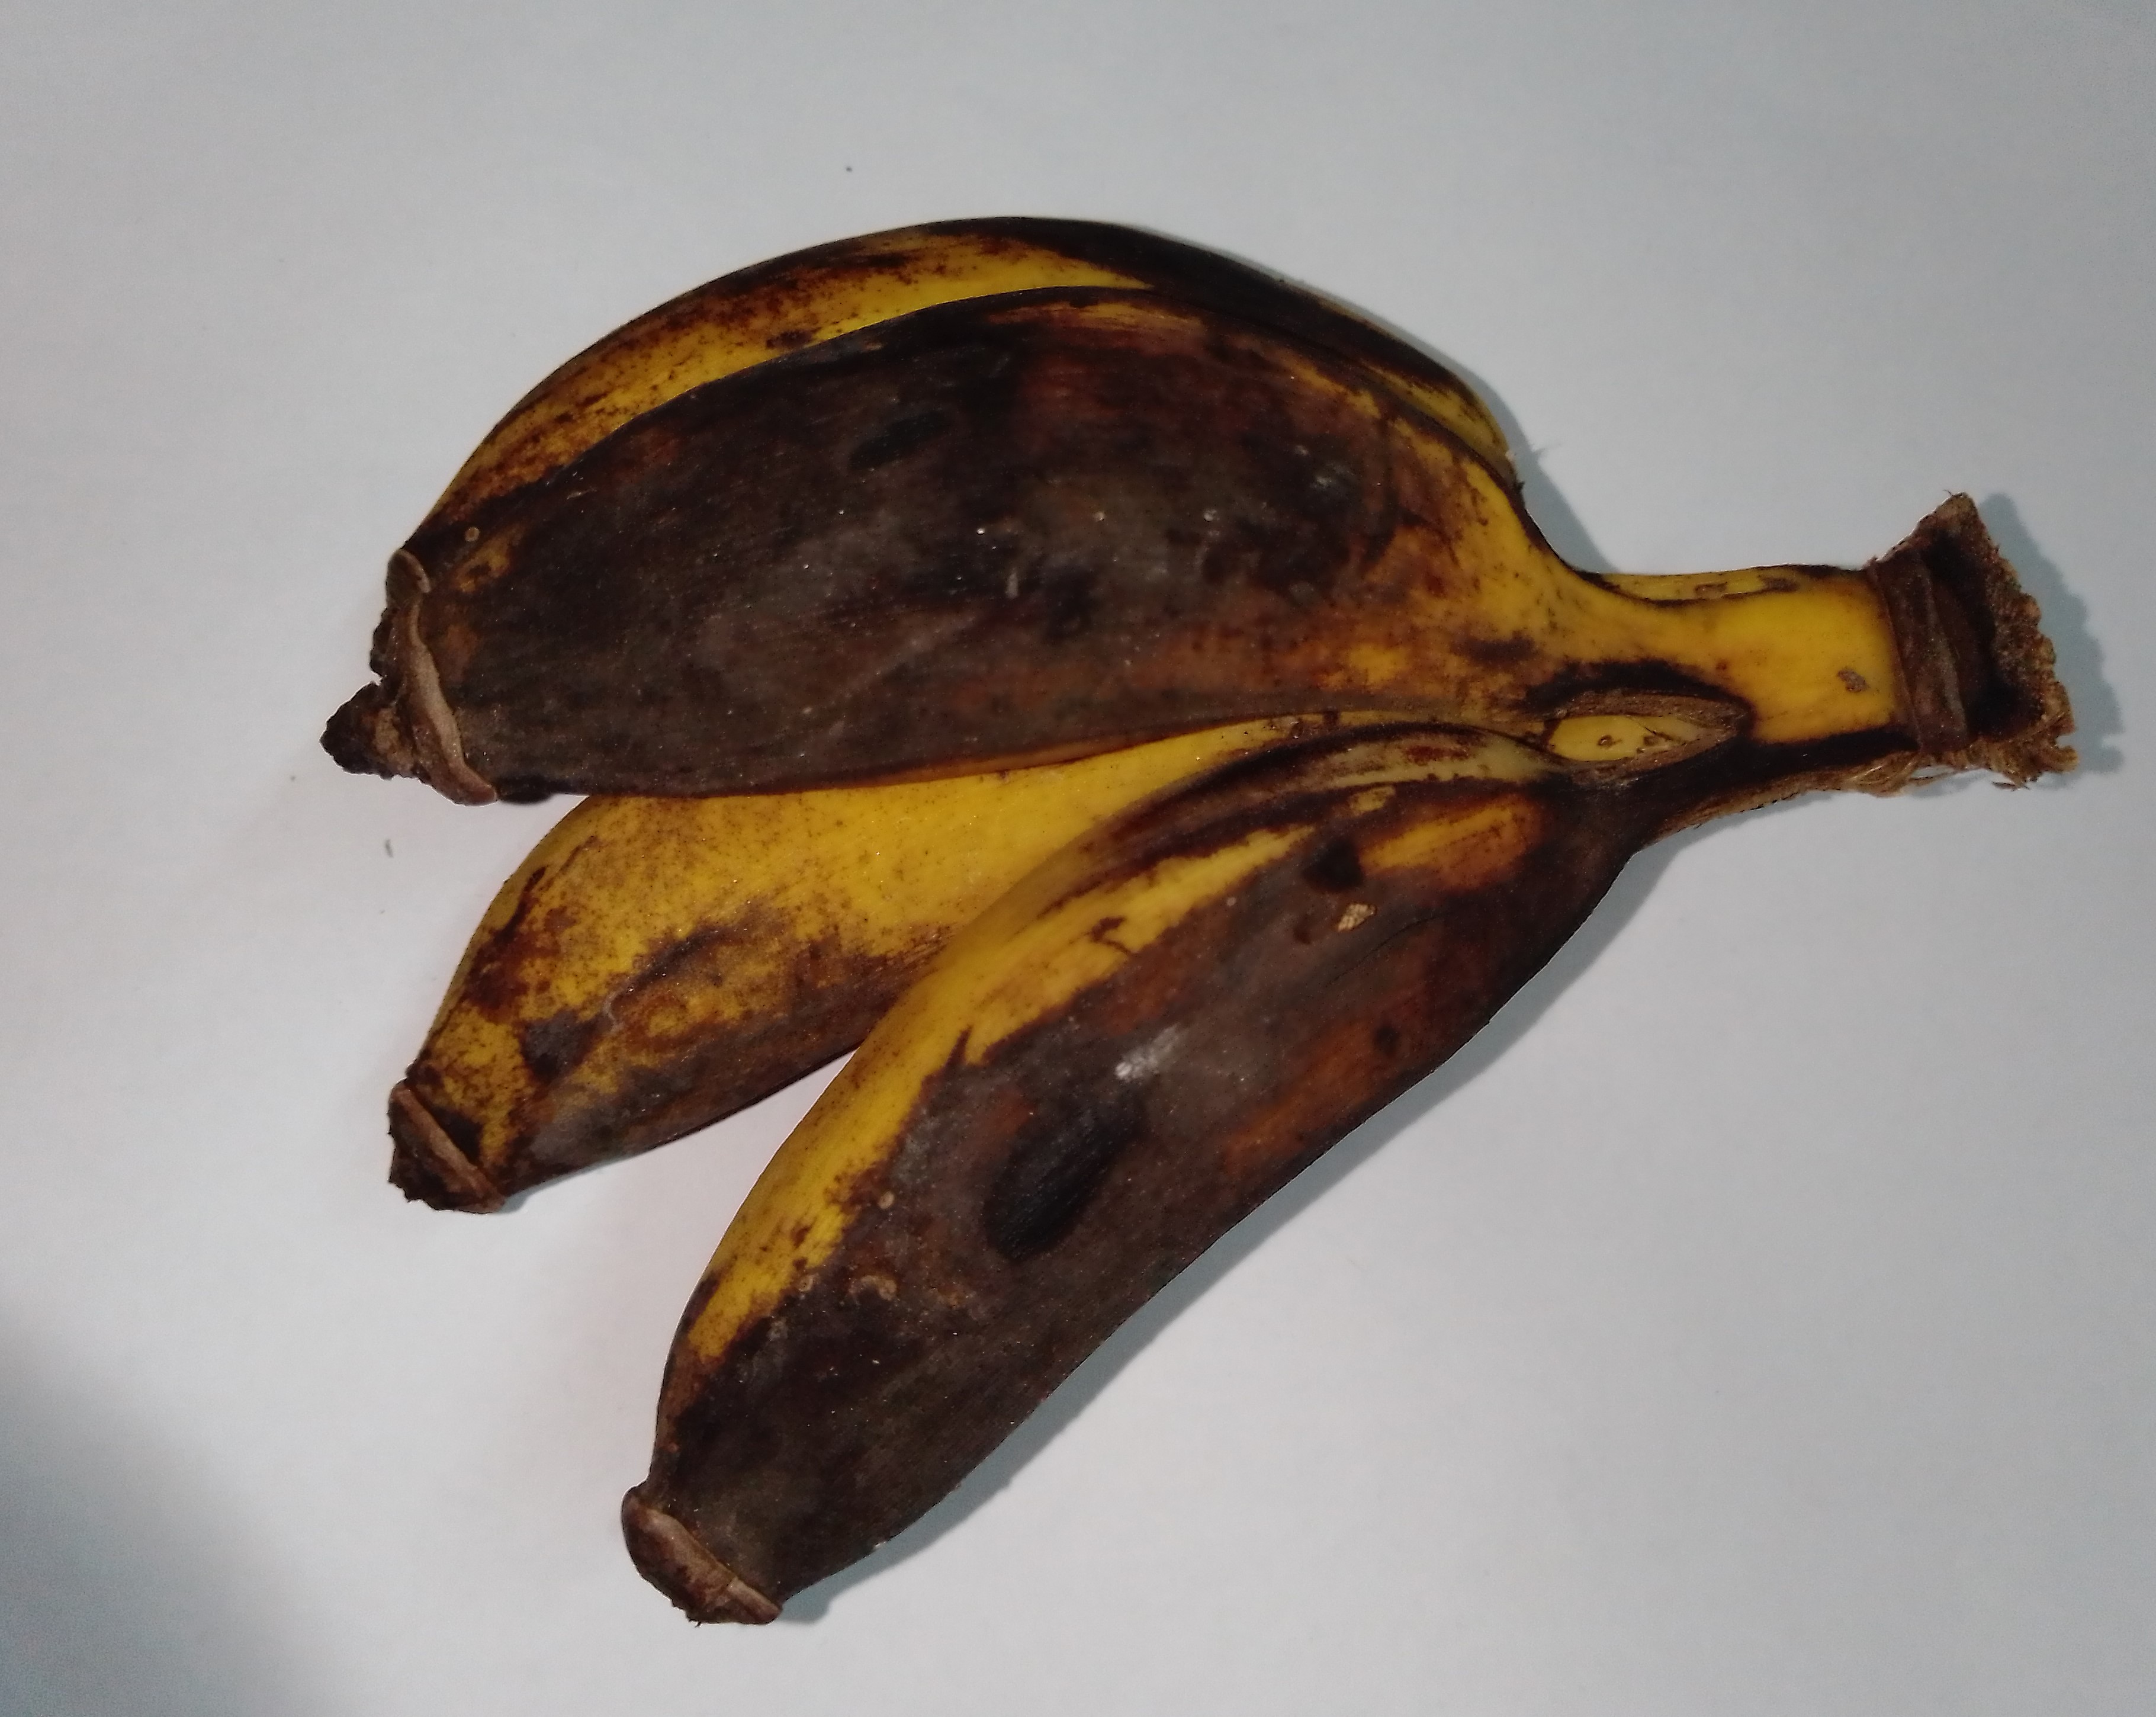
Fruit: banana
Condition: rotten